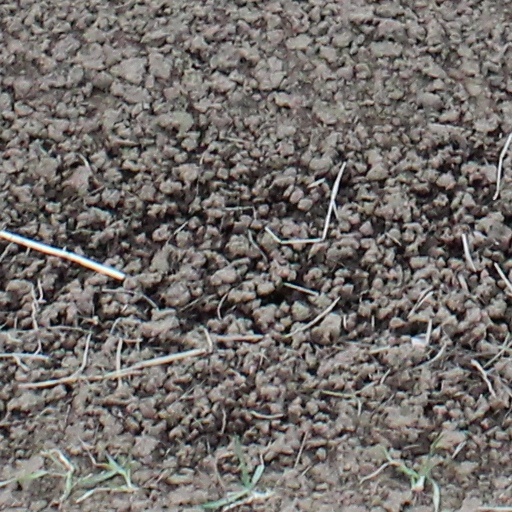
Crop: wheat